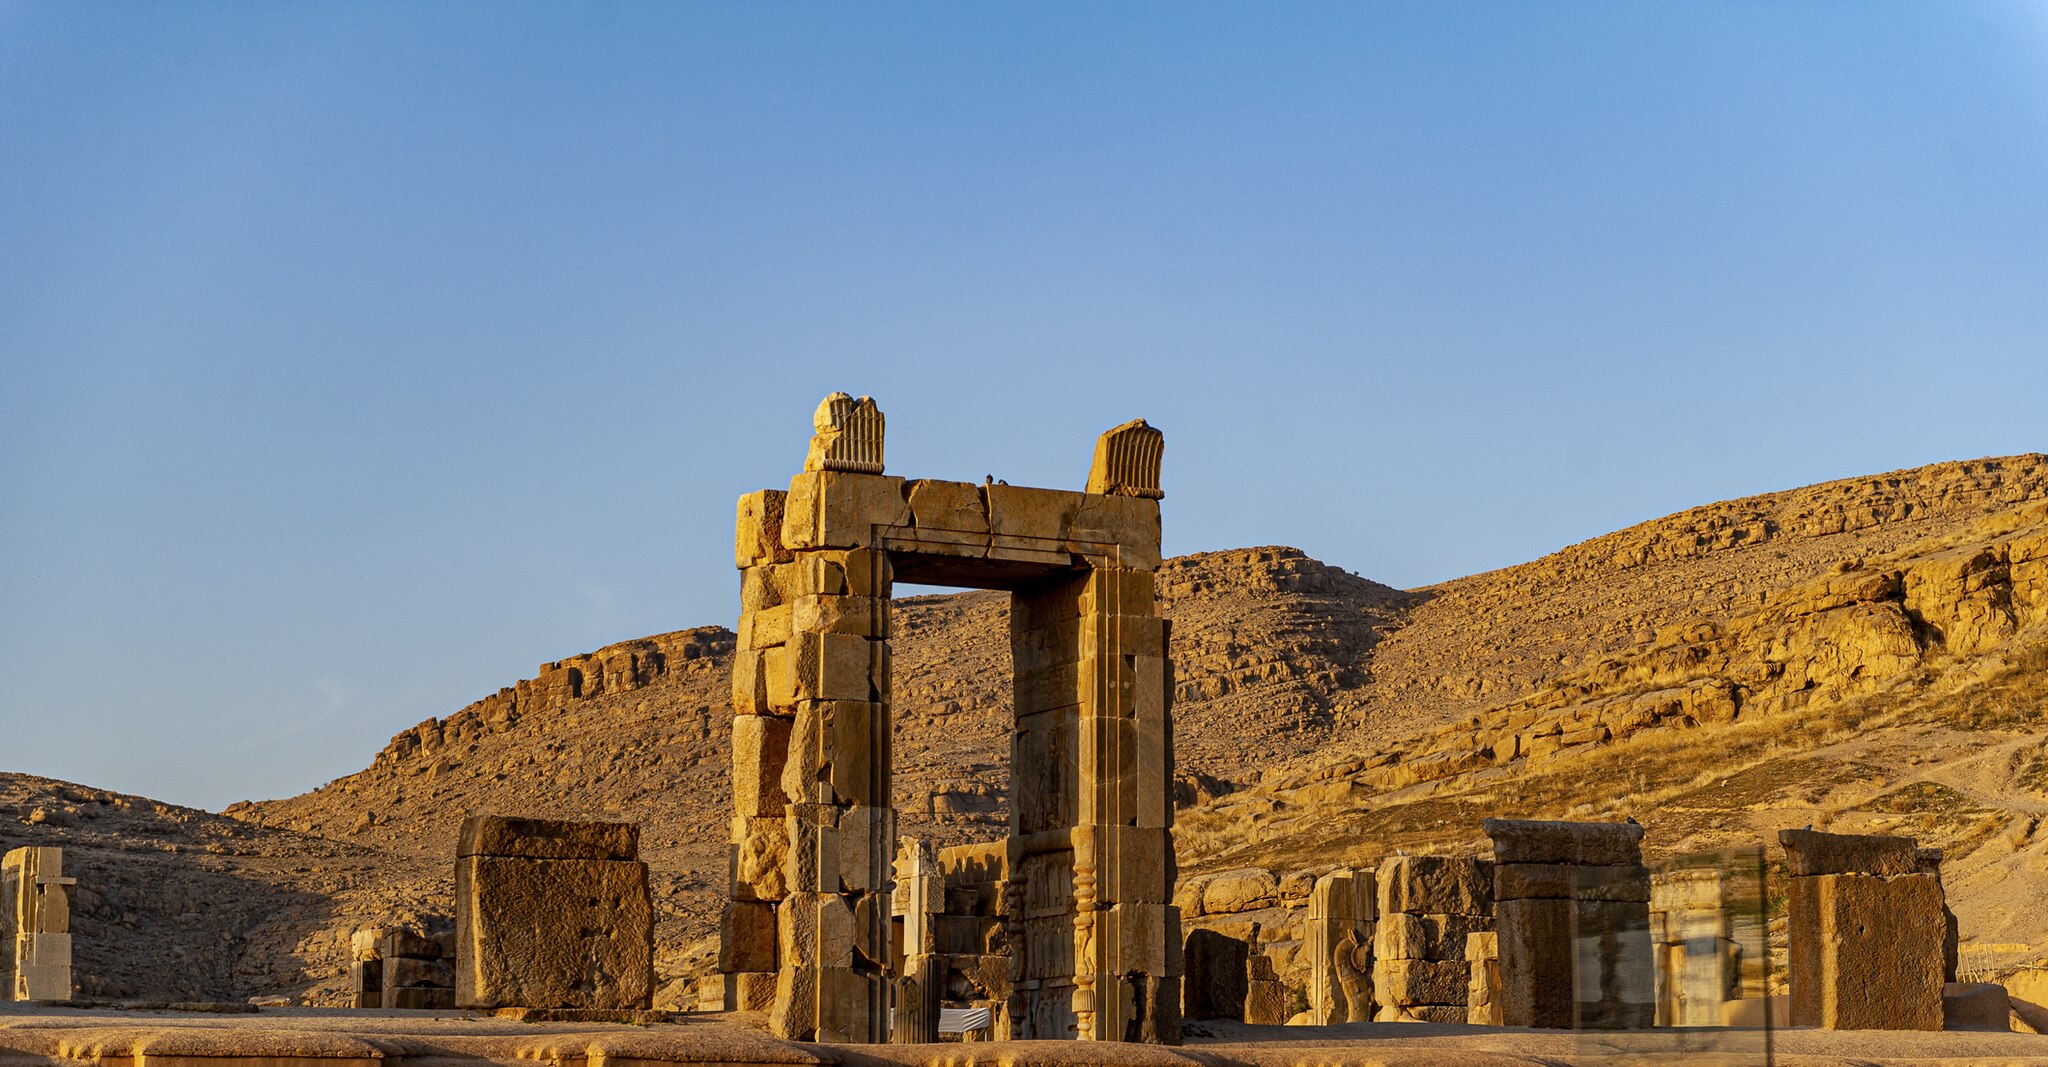
Title: تخت جمشید
Date: 2021-10-12
Categories: Self-published work, Cultural heritage monuments in Iran with known IDs, Uploaded via Campaign:wlm-ir, Images from Wiki Loves Monuments in Marvdasht, 2021 in Persepolis, Southern portals of Hall of hundred columns, Images from Wiki Loves Monuments 2021, Images from Wiki Loves Monuments 2021 in Iran